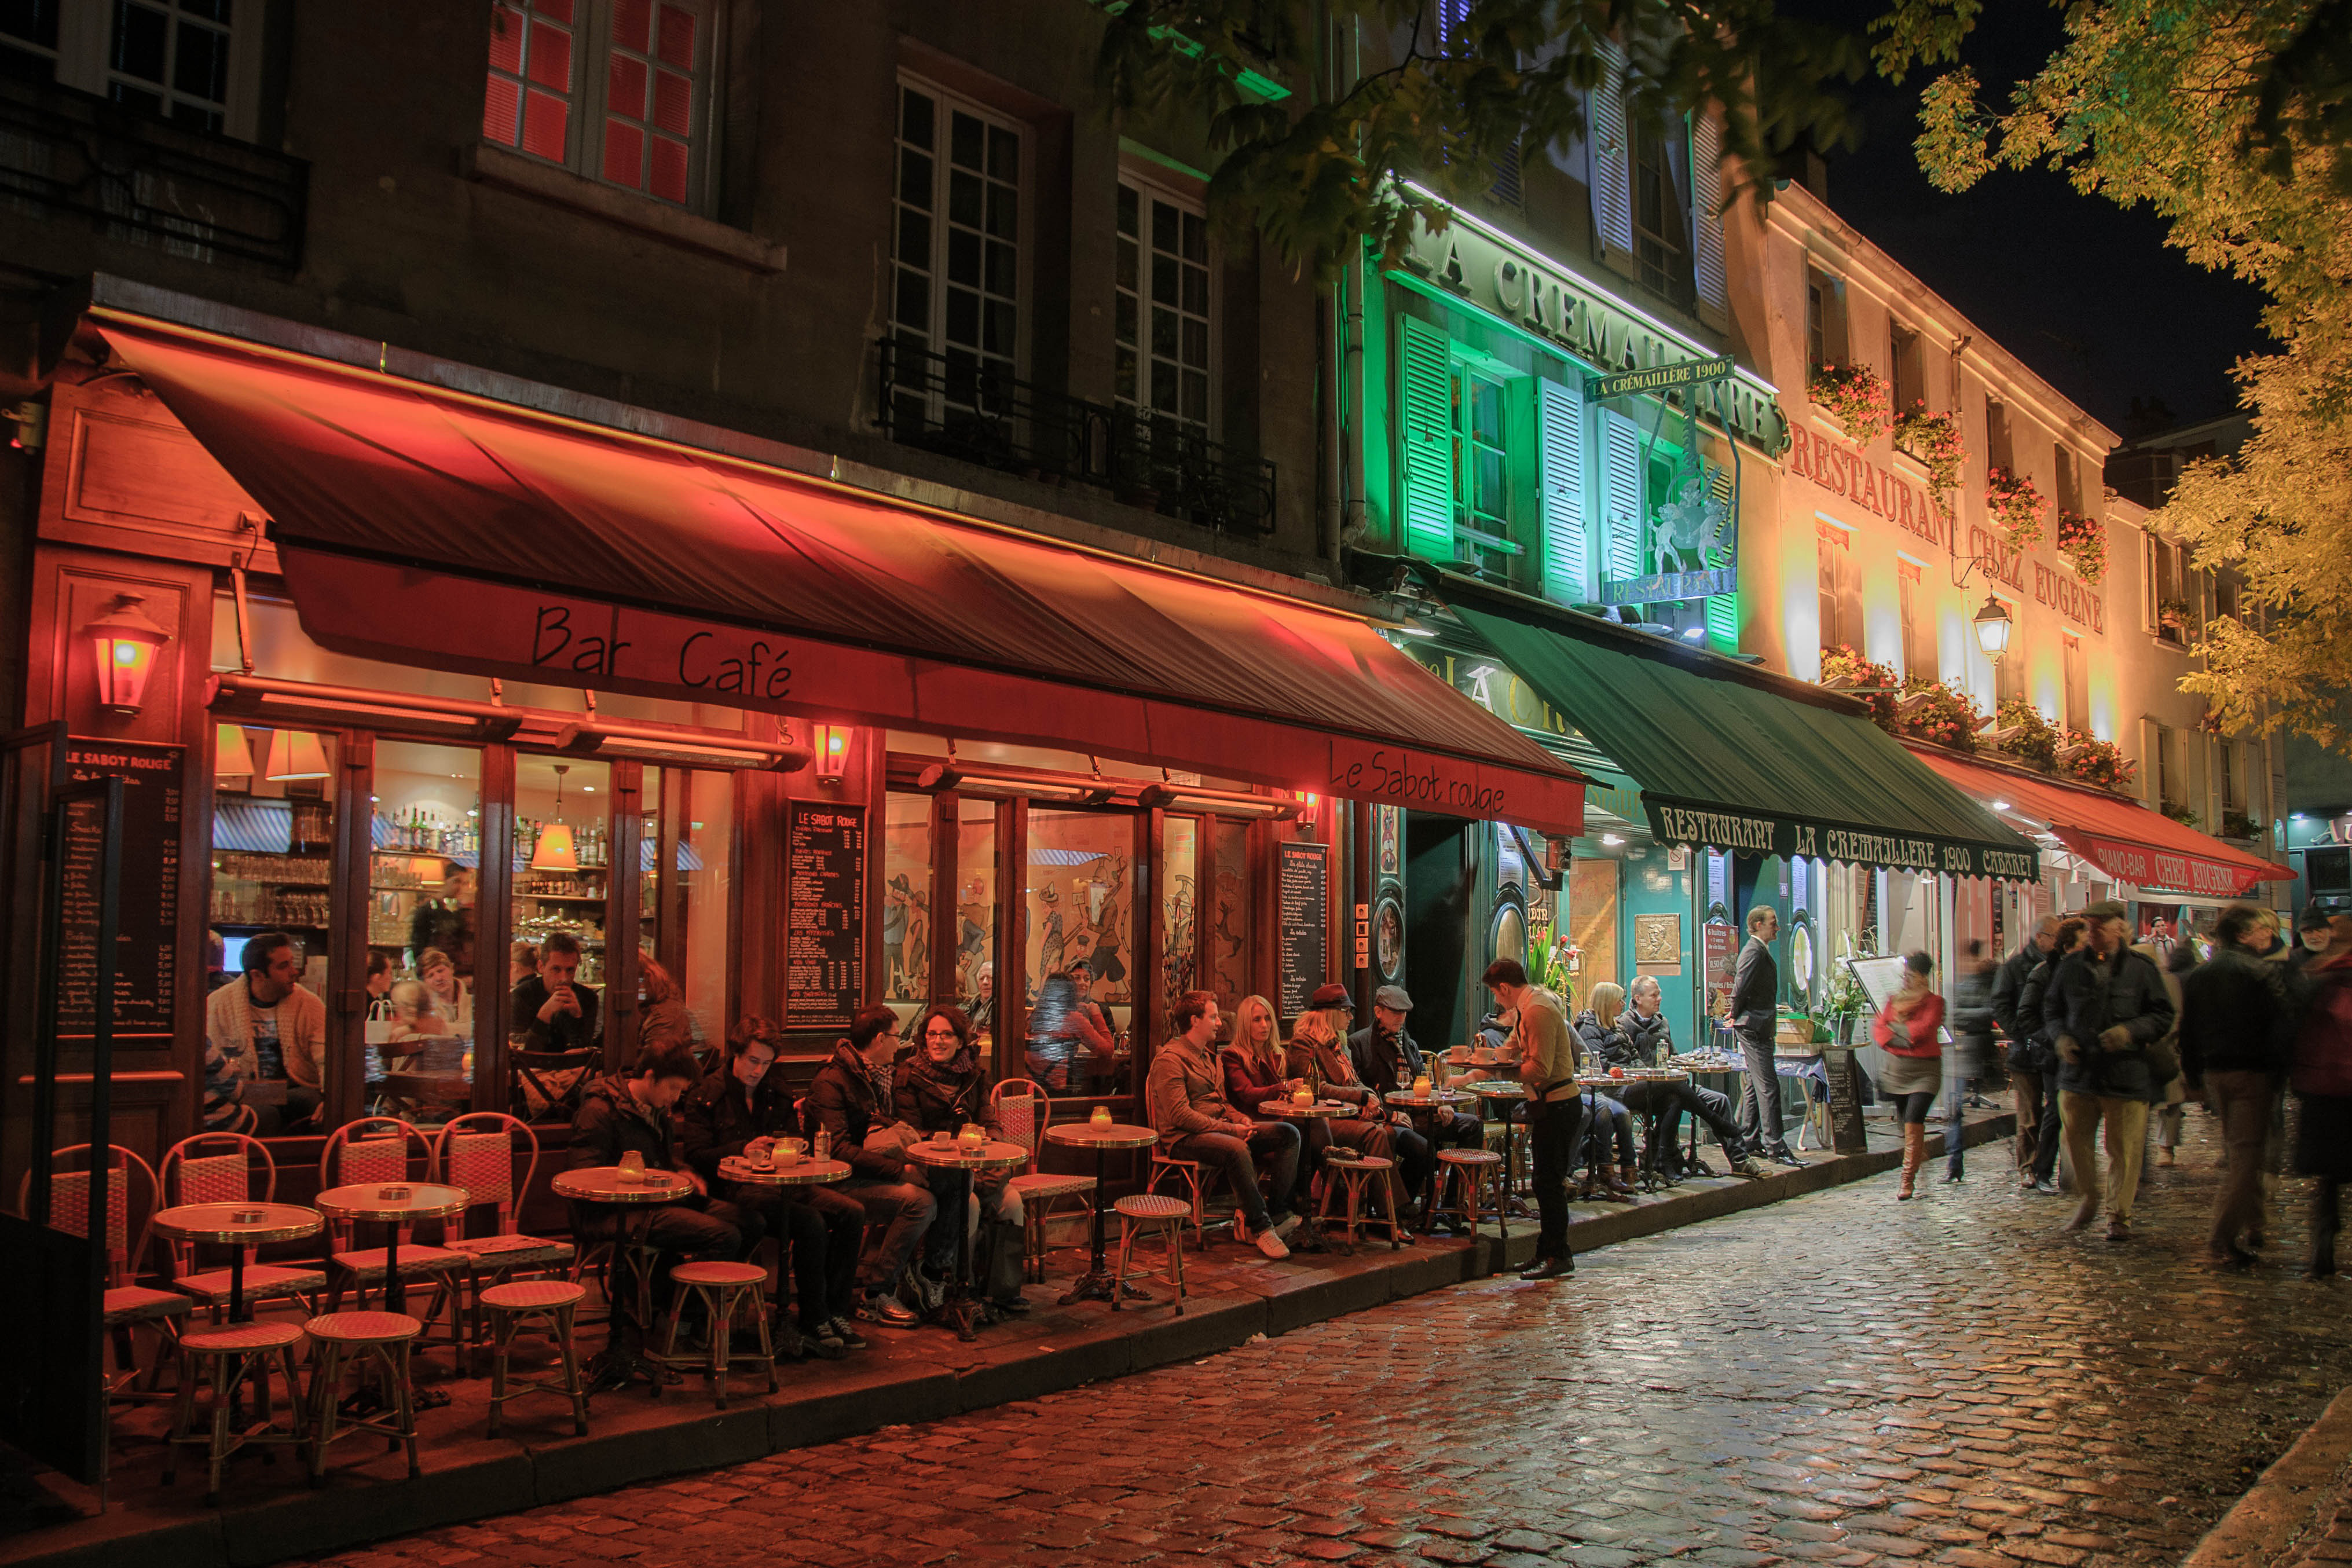
night, town, building, street, mixed use, restaurant, city, architecture, evening, bar, metropolis, cafe, pub, coffeehouse, road, downtown